Estadio Agustín Tovar

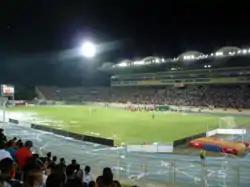
Estadio Agustín Tovar

Estadio Agustín Tovar, also known as Estadio La Carolina, is a multi-purpose stadium in Barinas, Venezuela. It is currently used mostly for football matches and it is the home stadium of Zamora FC. The stadium holds 24,234 people and was completed in 2007.